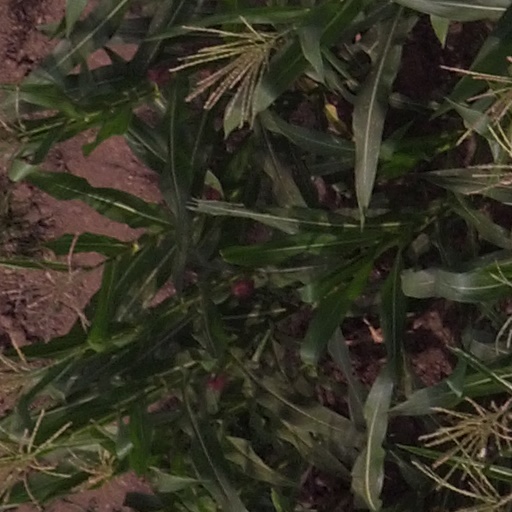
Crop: maize; corn